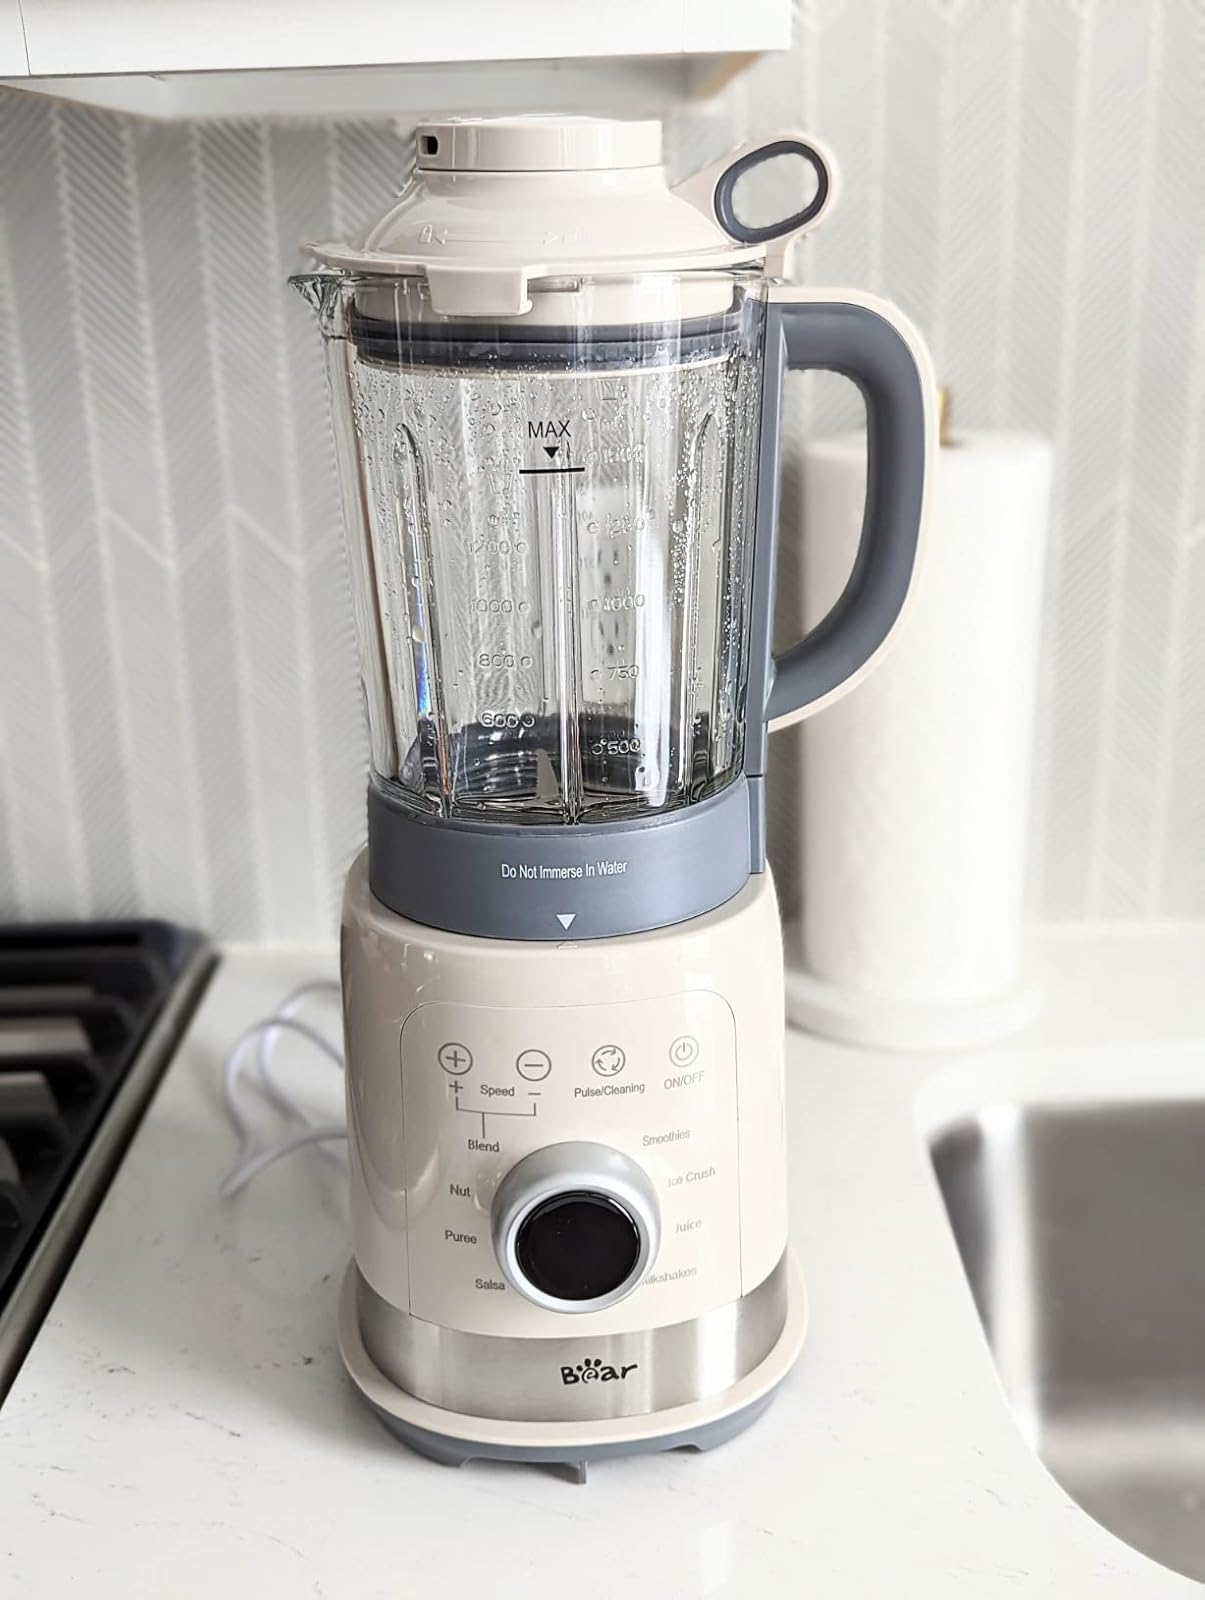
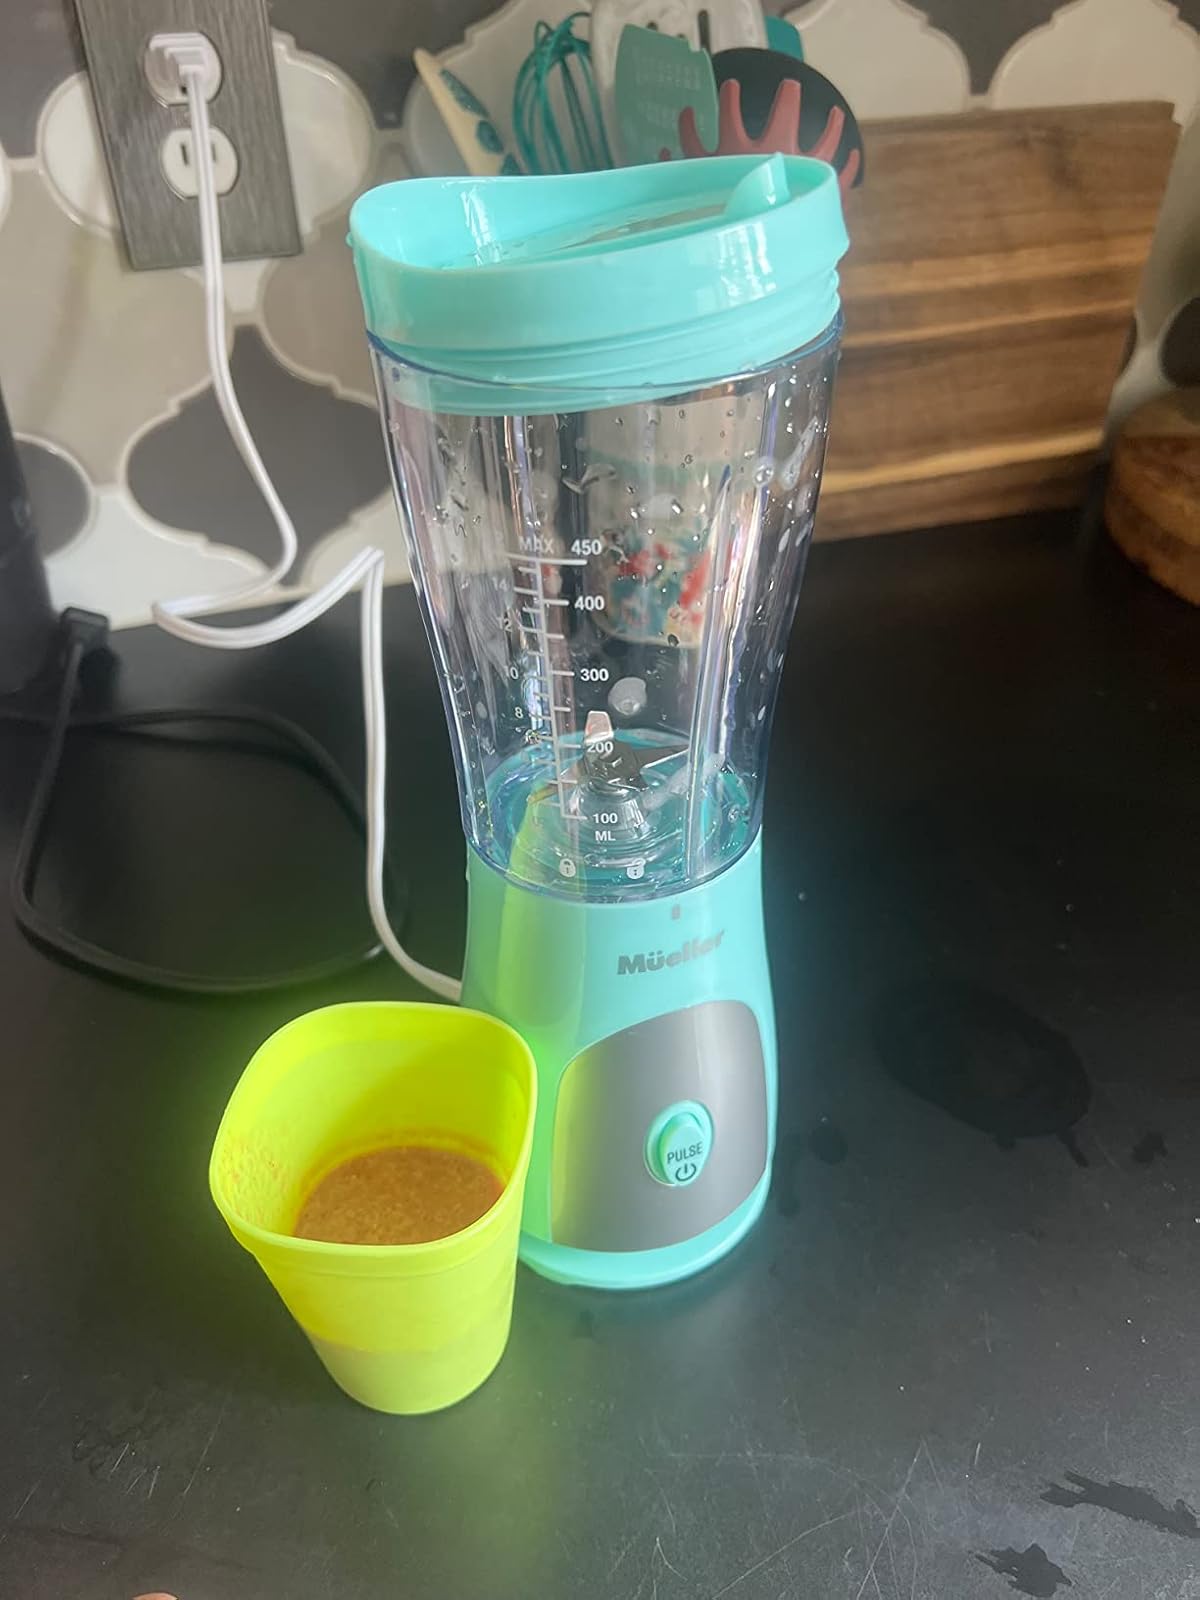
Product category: items_blender
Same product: no